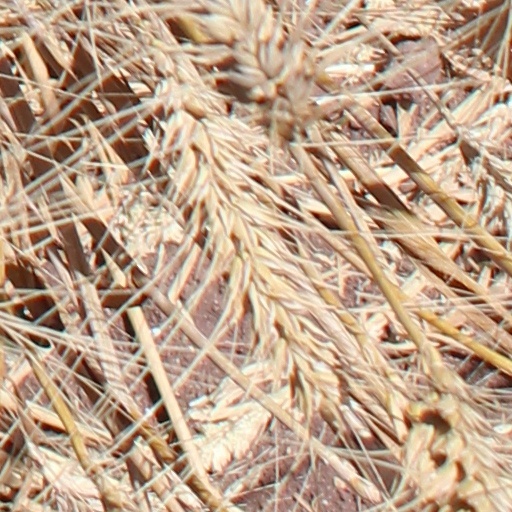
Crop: wheat